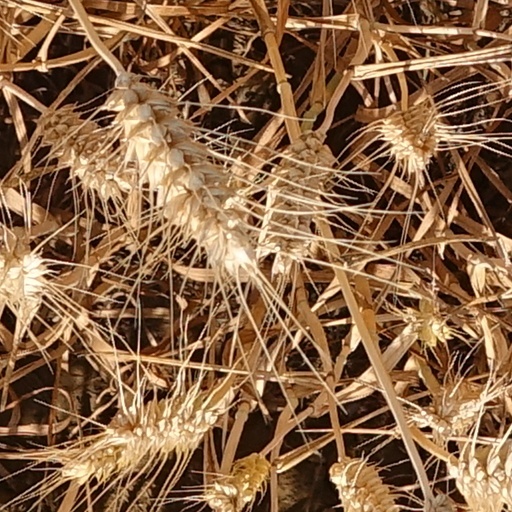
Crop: wheat